Vel' d'Hiv Roundup

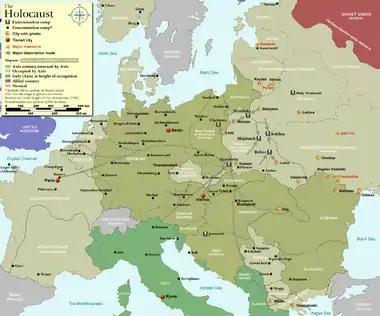
The deportation route from Paris to Auschwitz

The position of the French police was complicated by the sovereignty of the Vichy government, which nominally administered France while accepting occupation of the north. Although in practice the Germans ran the north, the formal position was that France and the Germans were separate. The position of Vichy and its leader, Marshal Henri Philippe Pétain, was recognised throughout the war by many foreign governments.